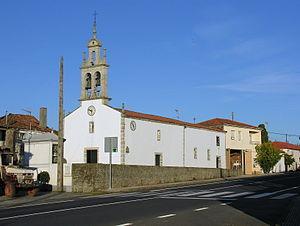
Boente en galicien et en espagnol, est une localité de la parroquia de Santiago de Boente dans le municipio de Arzúa, comarque de Arzúa, province de La Corogne, communauté autonome de Galice, au nord-ouest de l'Espagne.